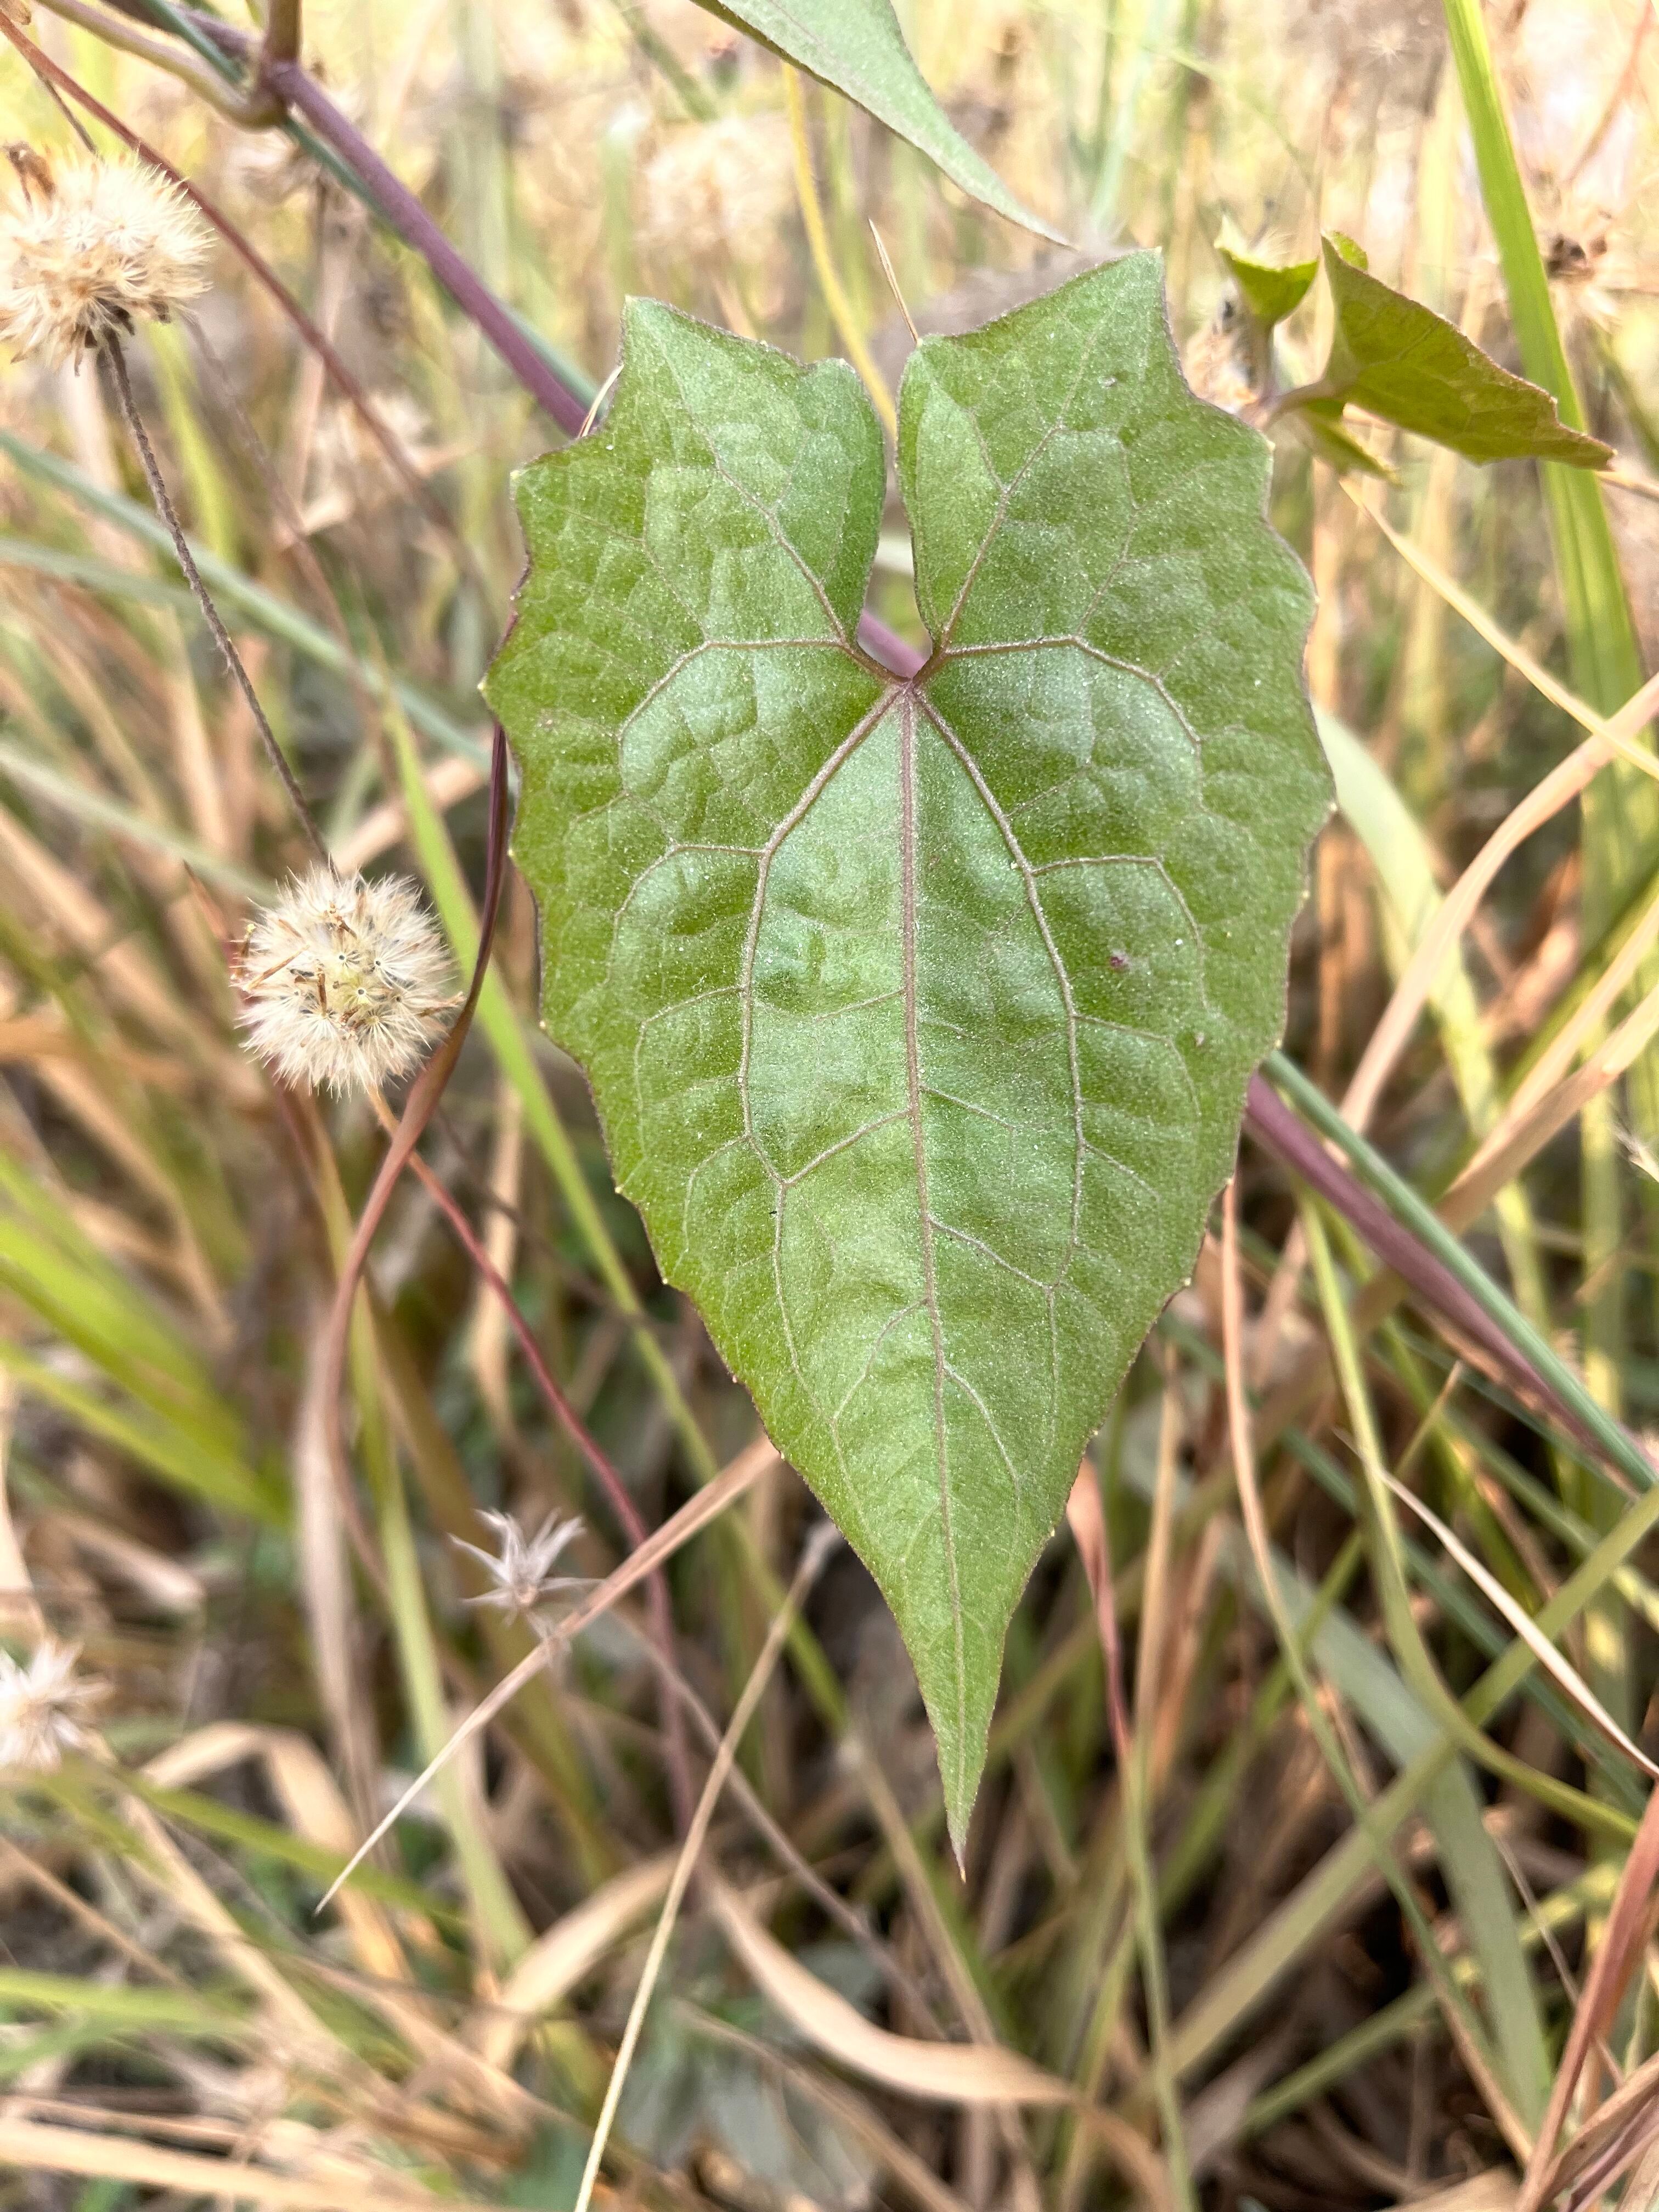
Plant species: mikania-micrantha